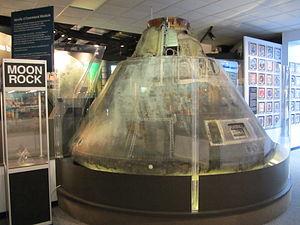
Apollo 4 est une mission inhabitée qui inaugura la fusée spatiale Saturn V, la plus puissante jamais construite.